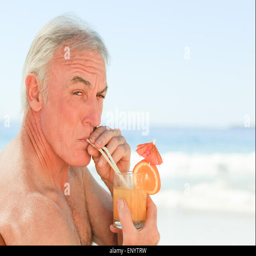
retired man drinking a cocktail at the beach